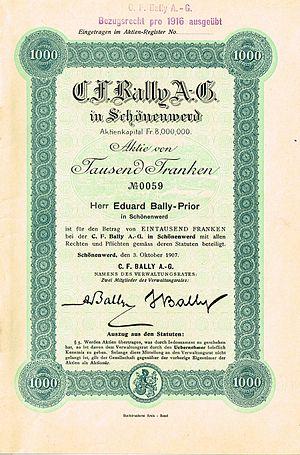
Bally est une entreprise fondée en tant que Bally & Co en 1851 par Carl Franz Bally et son frère Fritz dans le sous-sol de la maison familiale à Schönenwerd en Suisse. Bally est connu principalement comme une marque de chaussures bien que disposant également d'une gamme de prêt-à-porter et accessoires.